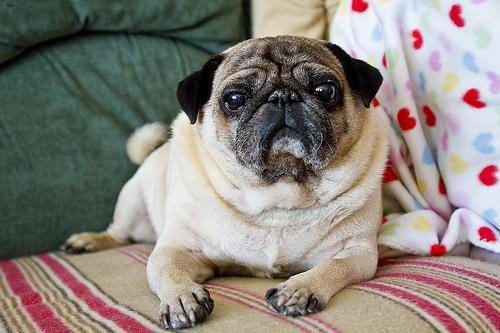
pug